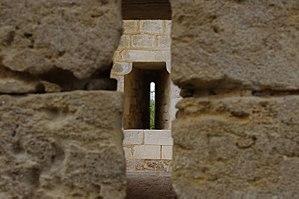
Meurtrières du château fort de Gençay (Vienne, France)
Le château de Gençay, dit de Du Guesclin se situe dans la ville de Gençay, dans le département de la Vienne en région Nouvelle-Aquitaine.